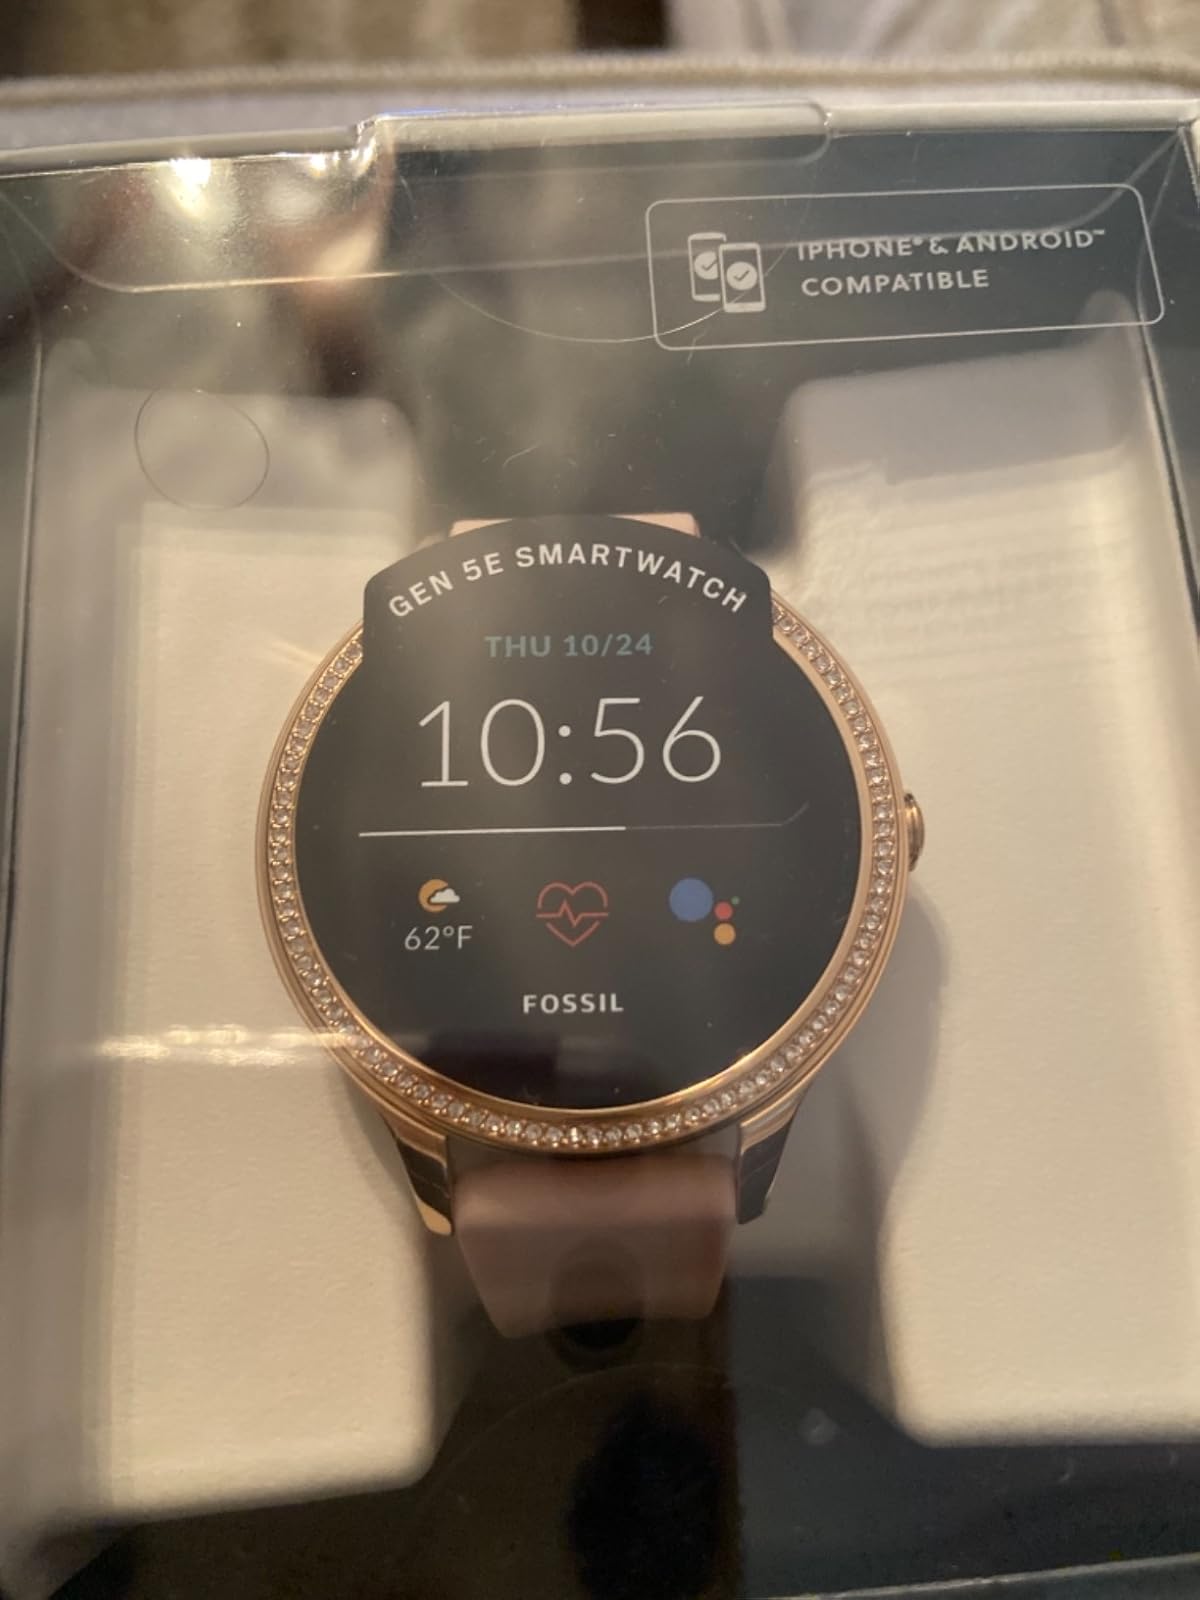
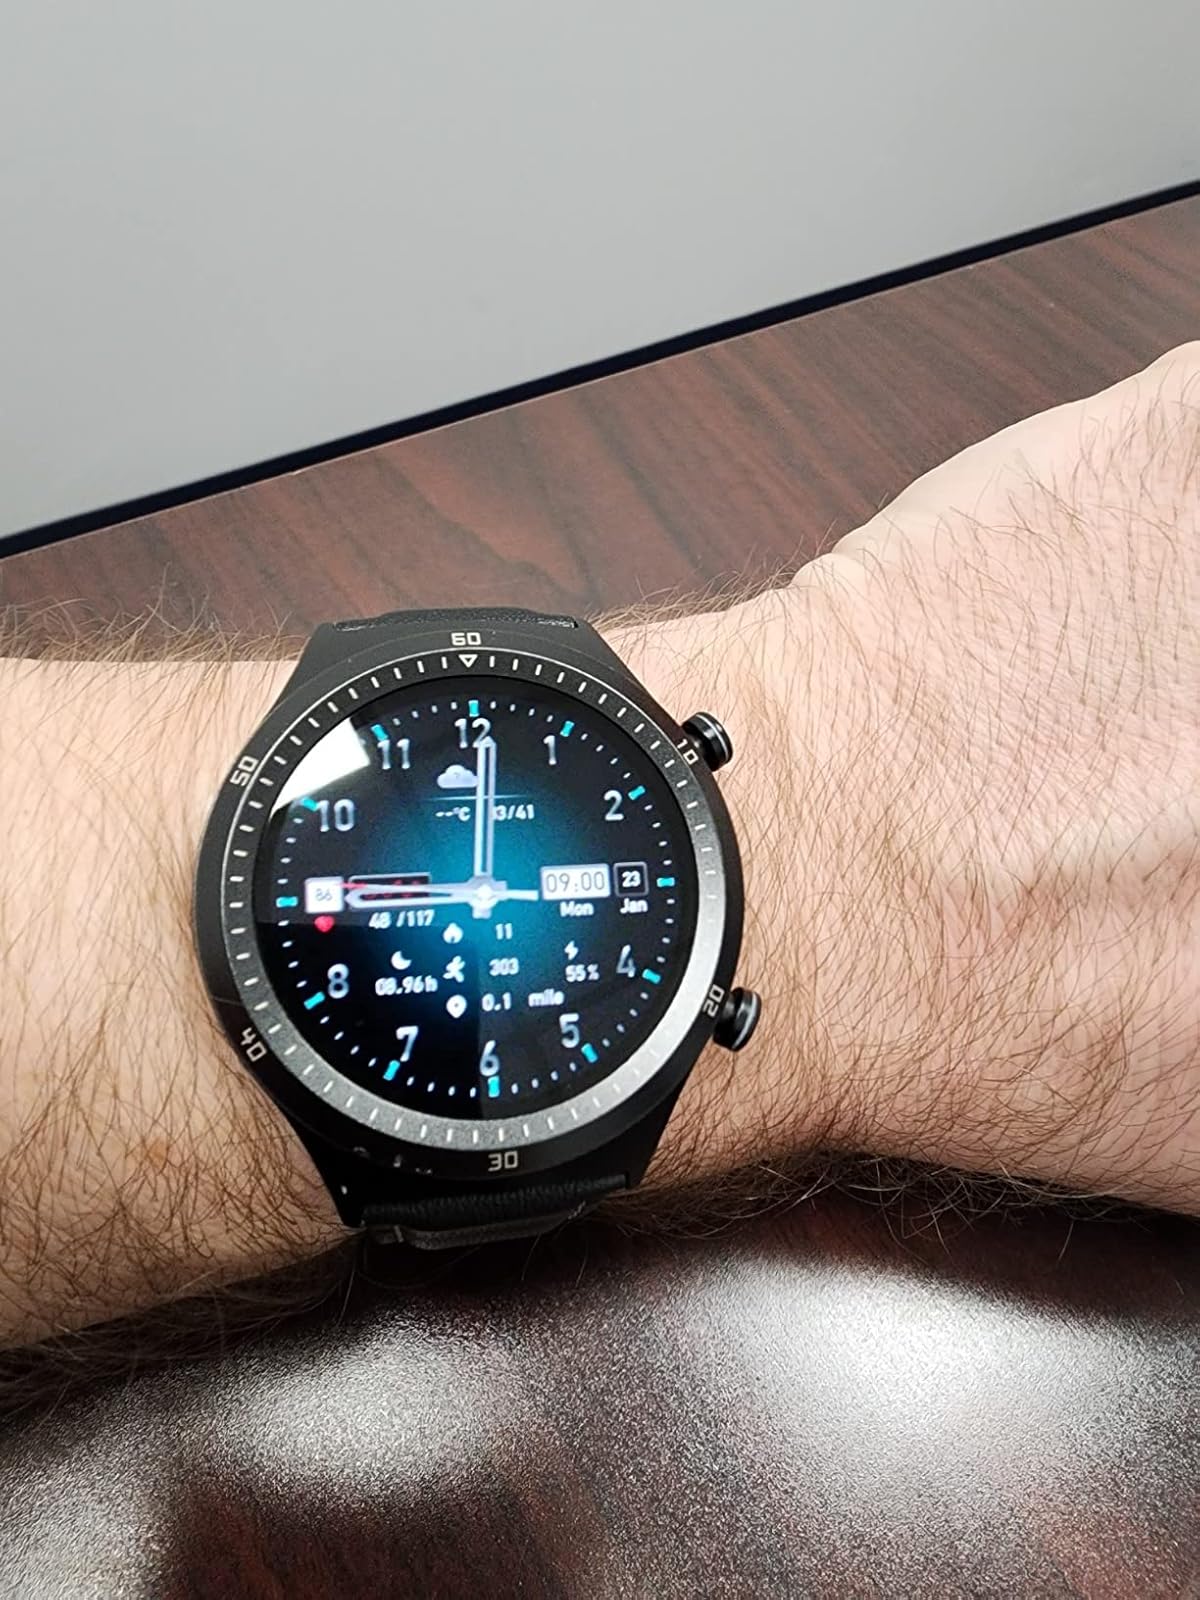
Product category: smartwatch
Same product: no